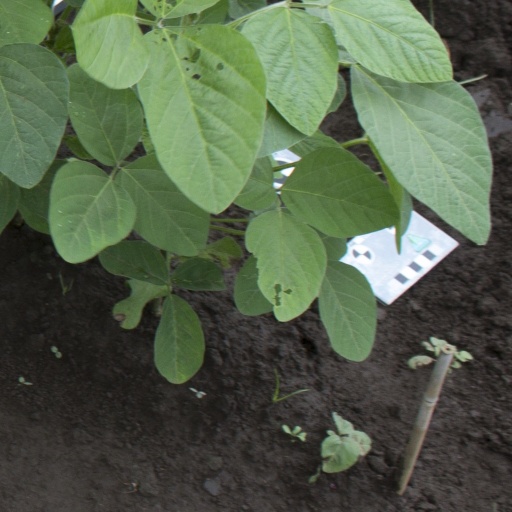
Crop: soybean